Portlethen

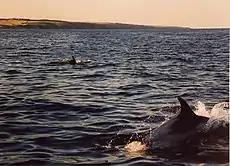
White-beaked dolphins south east of Old Portlethen. Whale and dolphin watching is a popular attraction in summer.

Portlethen has two all-weather concrete tennis courts, a bowling green with public and private sessions, a swimming pool and a private members' golf club. It is also home to the Lethen Archers club.